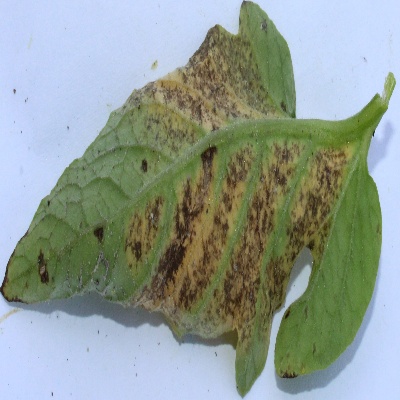
Crop: Tomato
Condition: septoria leaf spot